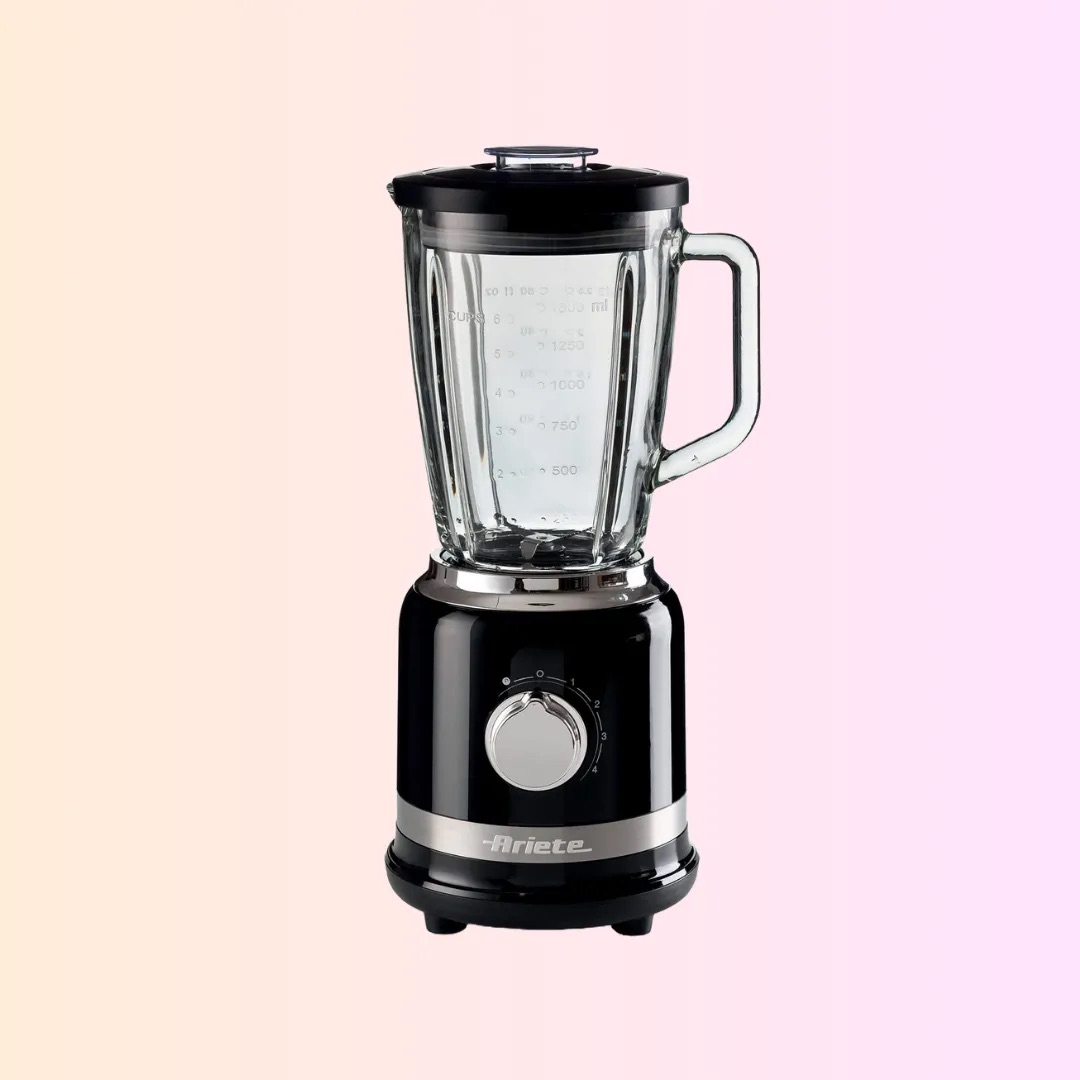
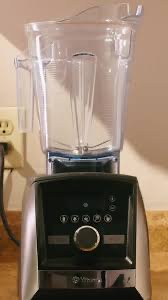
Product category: items_blender
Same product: no